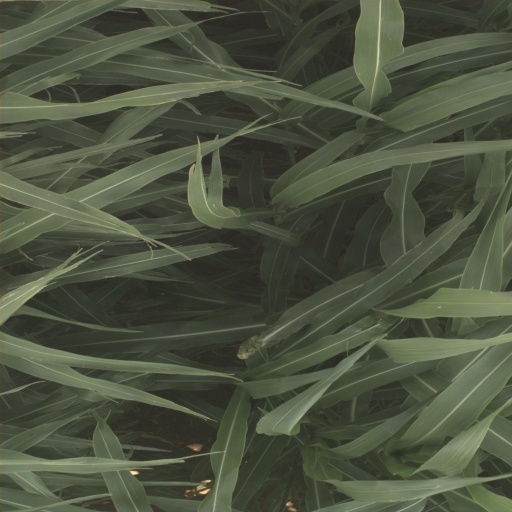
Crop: sorghum